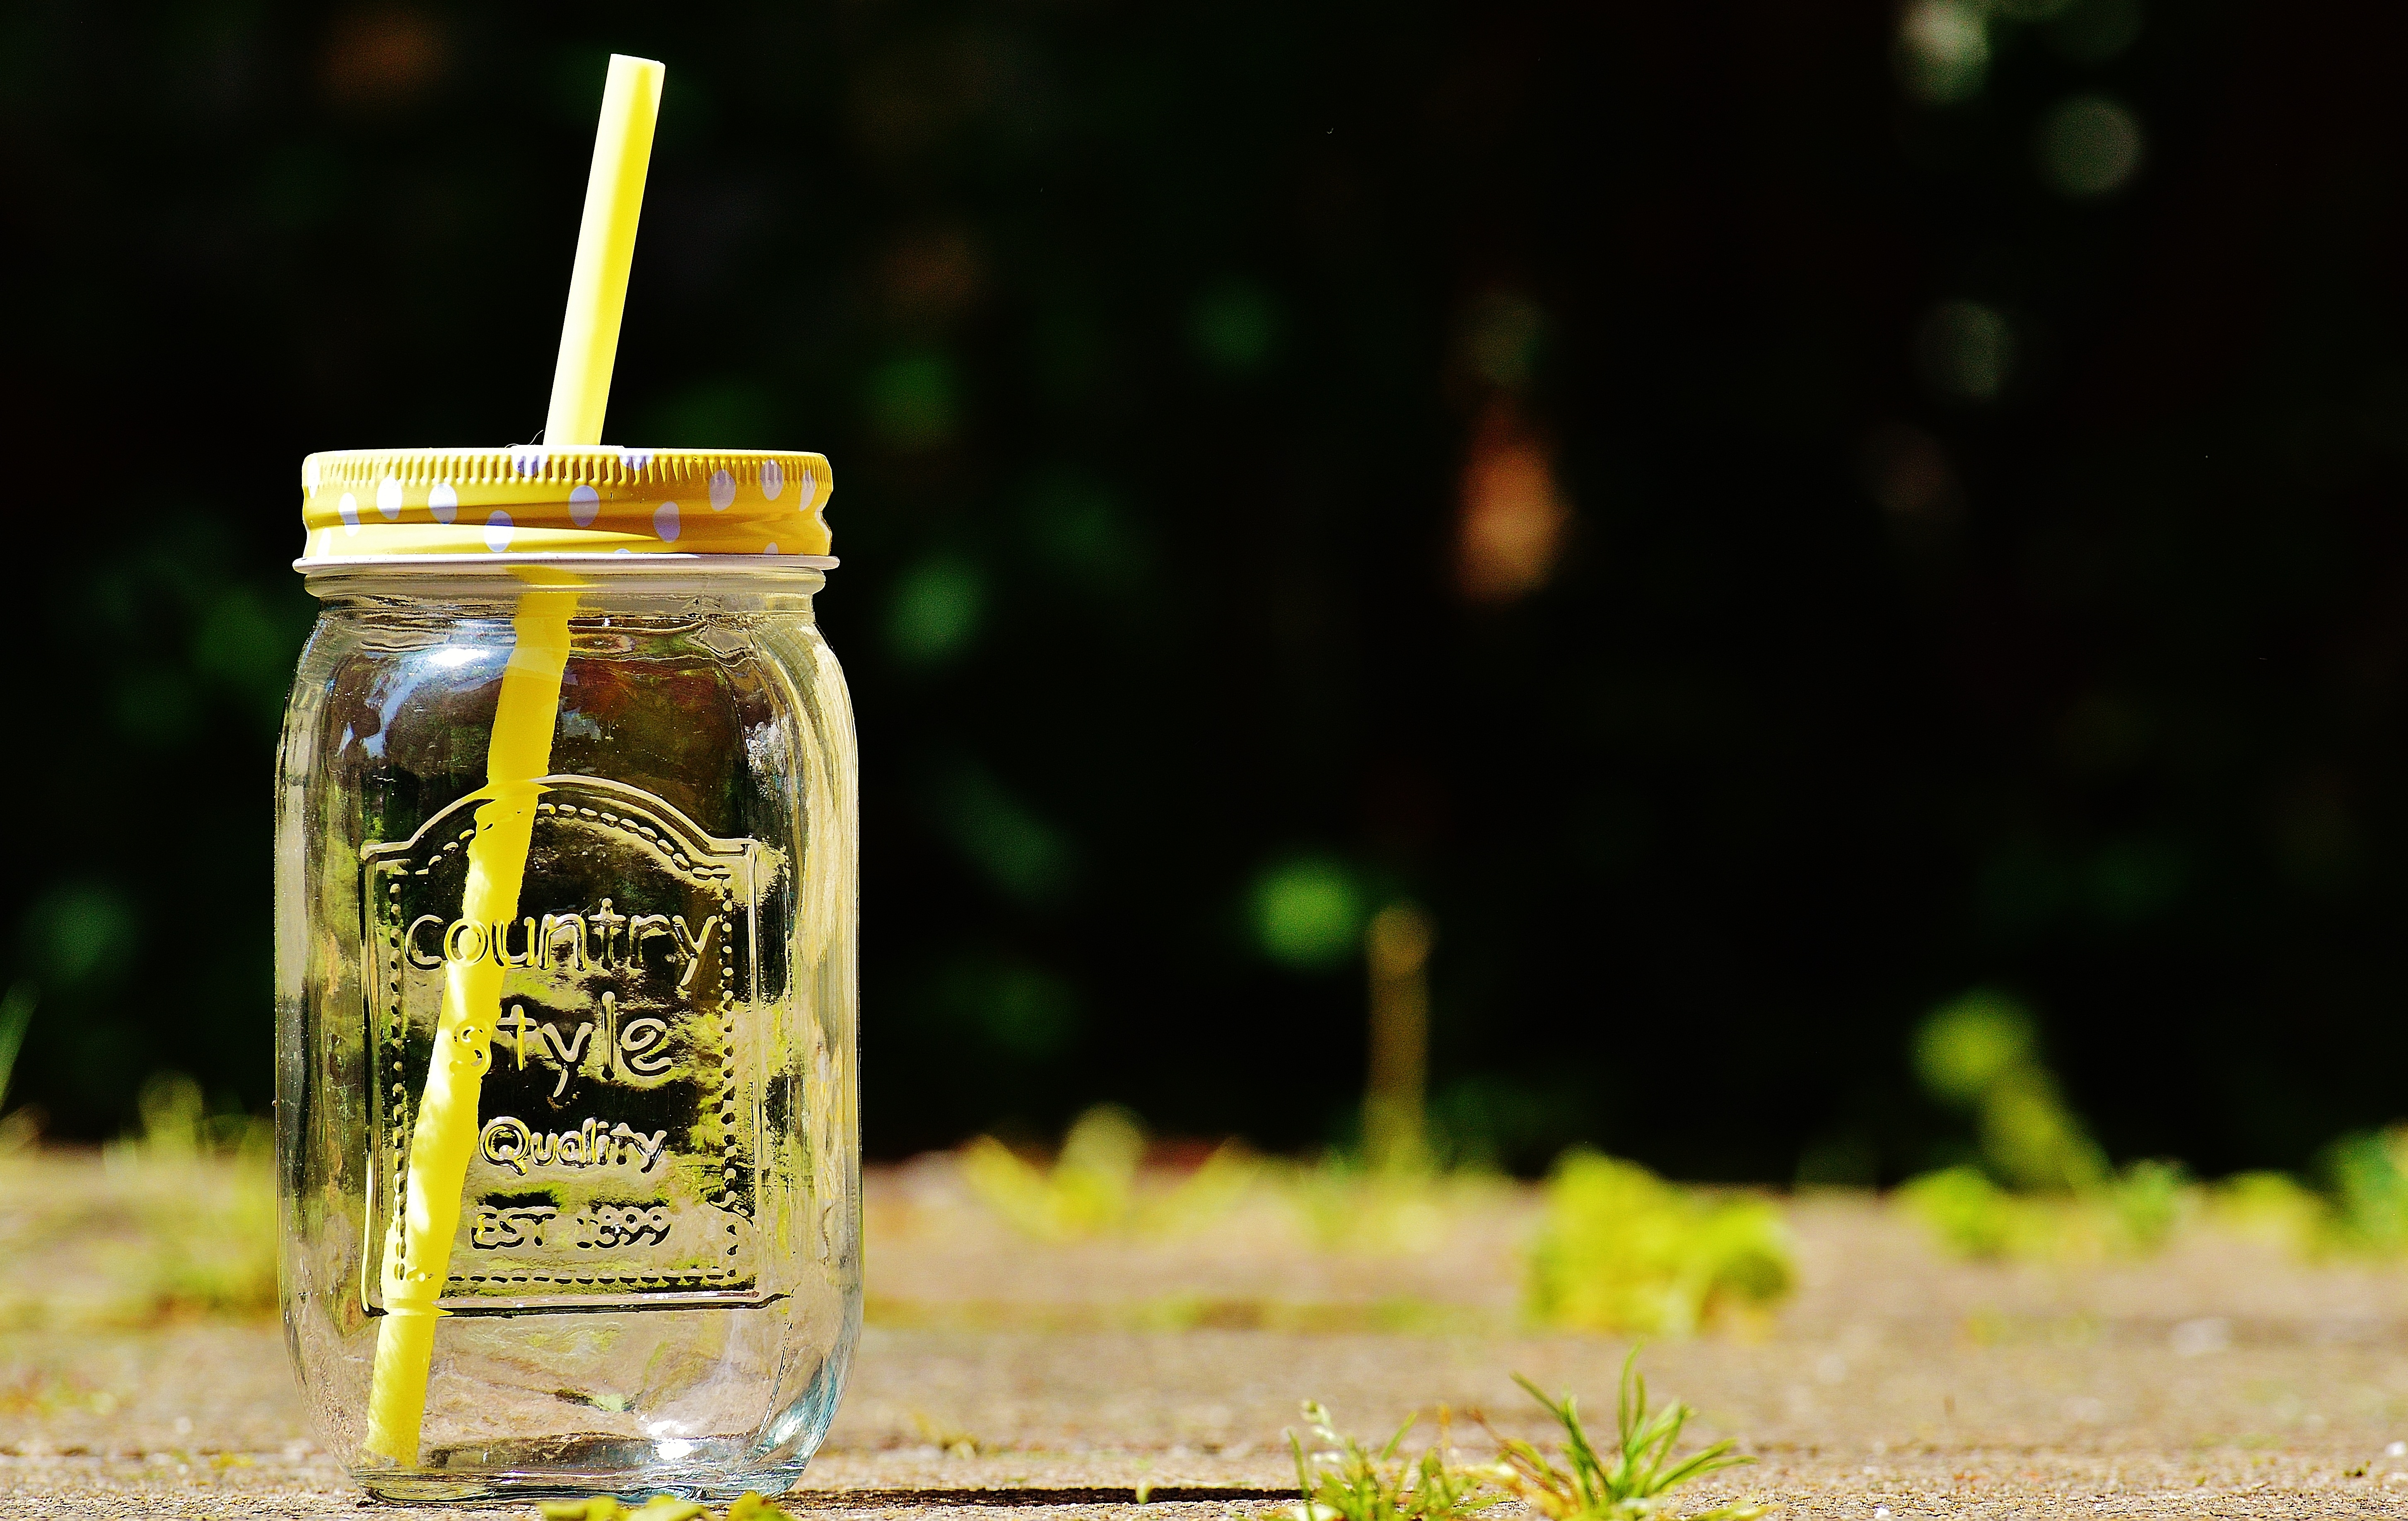
glass, food, produce, color, drink, bottle, font, lid, straw, liqueur, benefit from, points, country style, summer feeling, trinkglas summer, distilled beverage